Mühlehorn

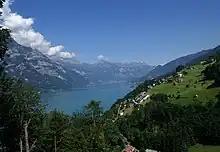
Mühlehorn at Walensee

Mühlehorn has an area, , of . Of this area, 33.8% is used for agricultural purposes, while 52.4% is forested. Of the rest of the land, 3.9% is settled (buildings or roads) and the remainder (9.9%) is non-productive (rivers, glaciers or mountains).